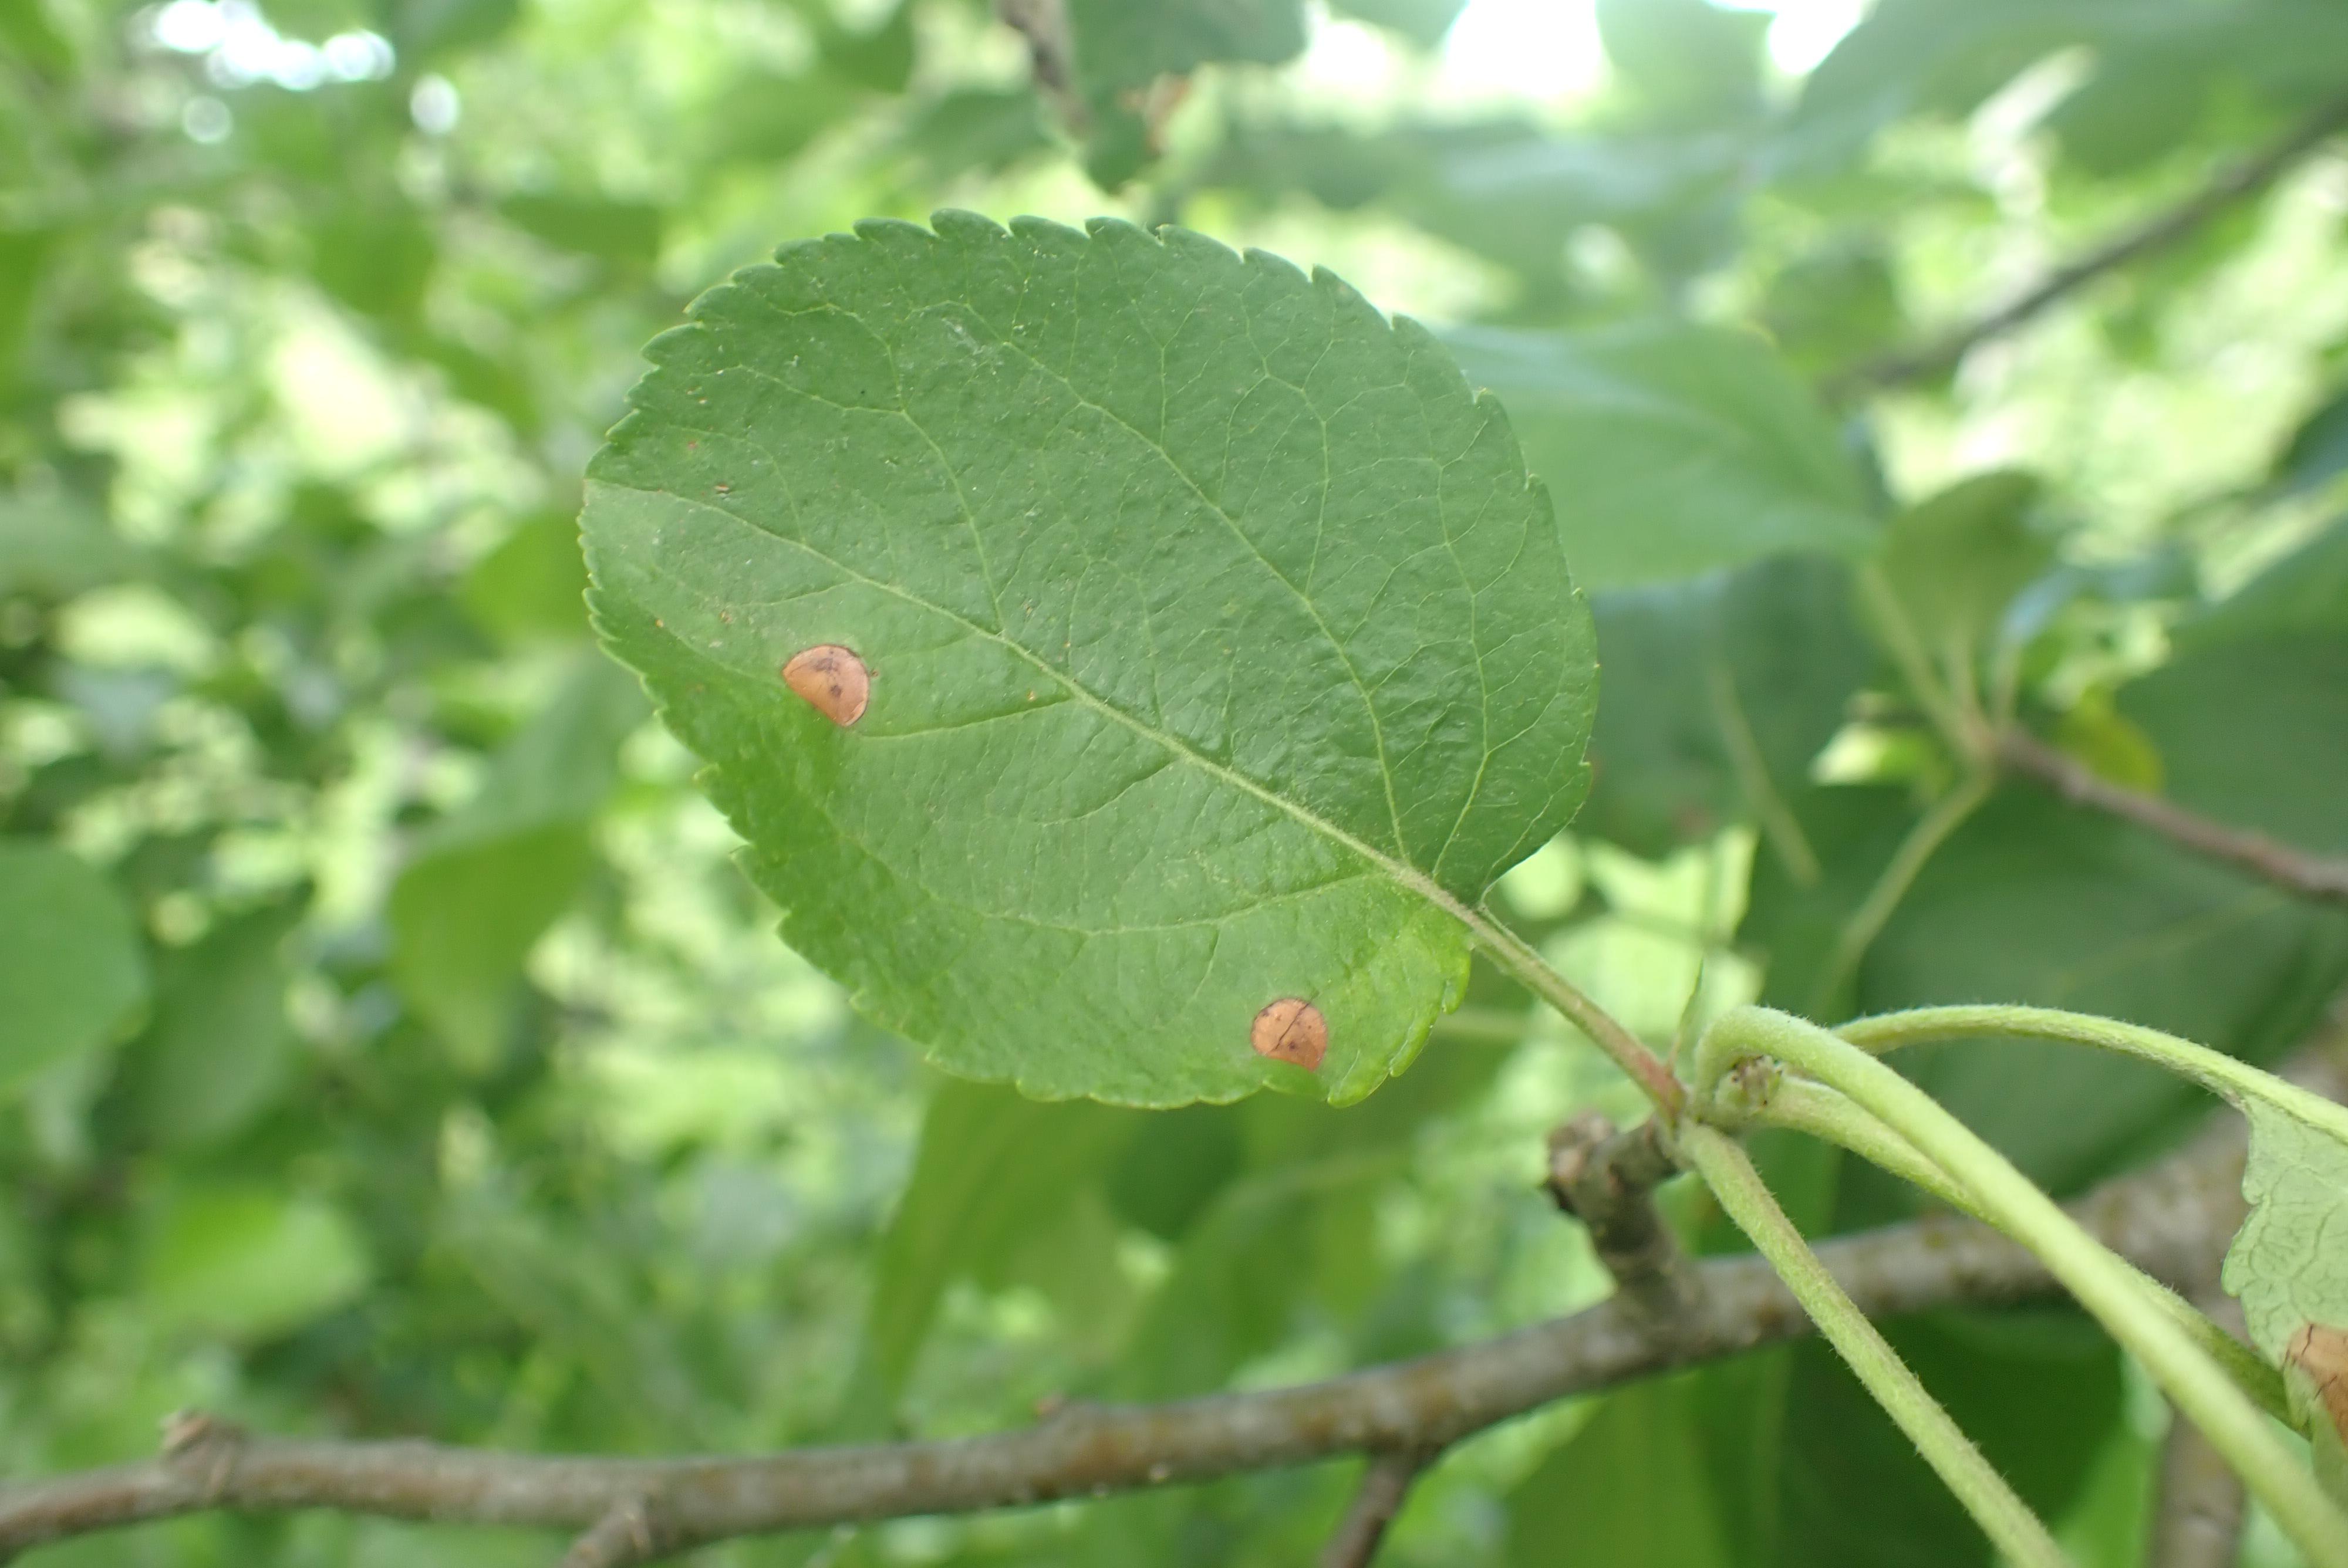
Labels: frog_eye_leaf_spot